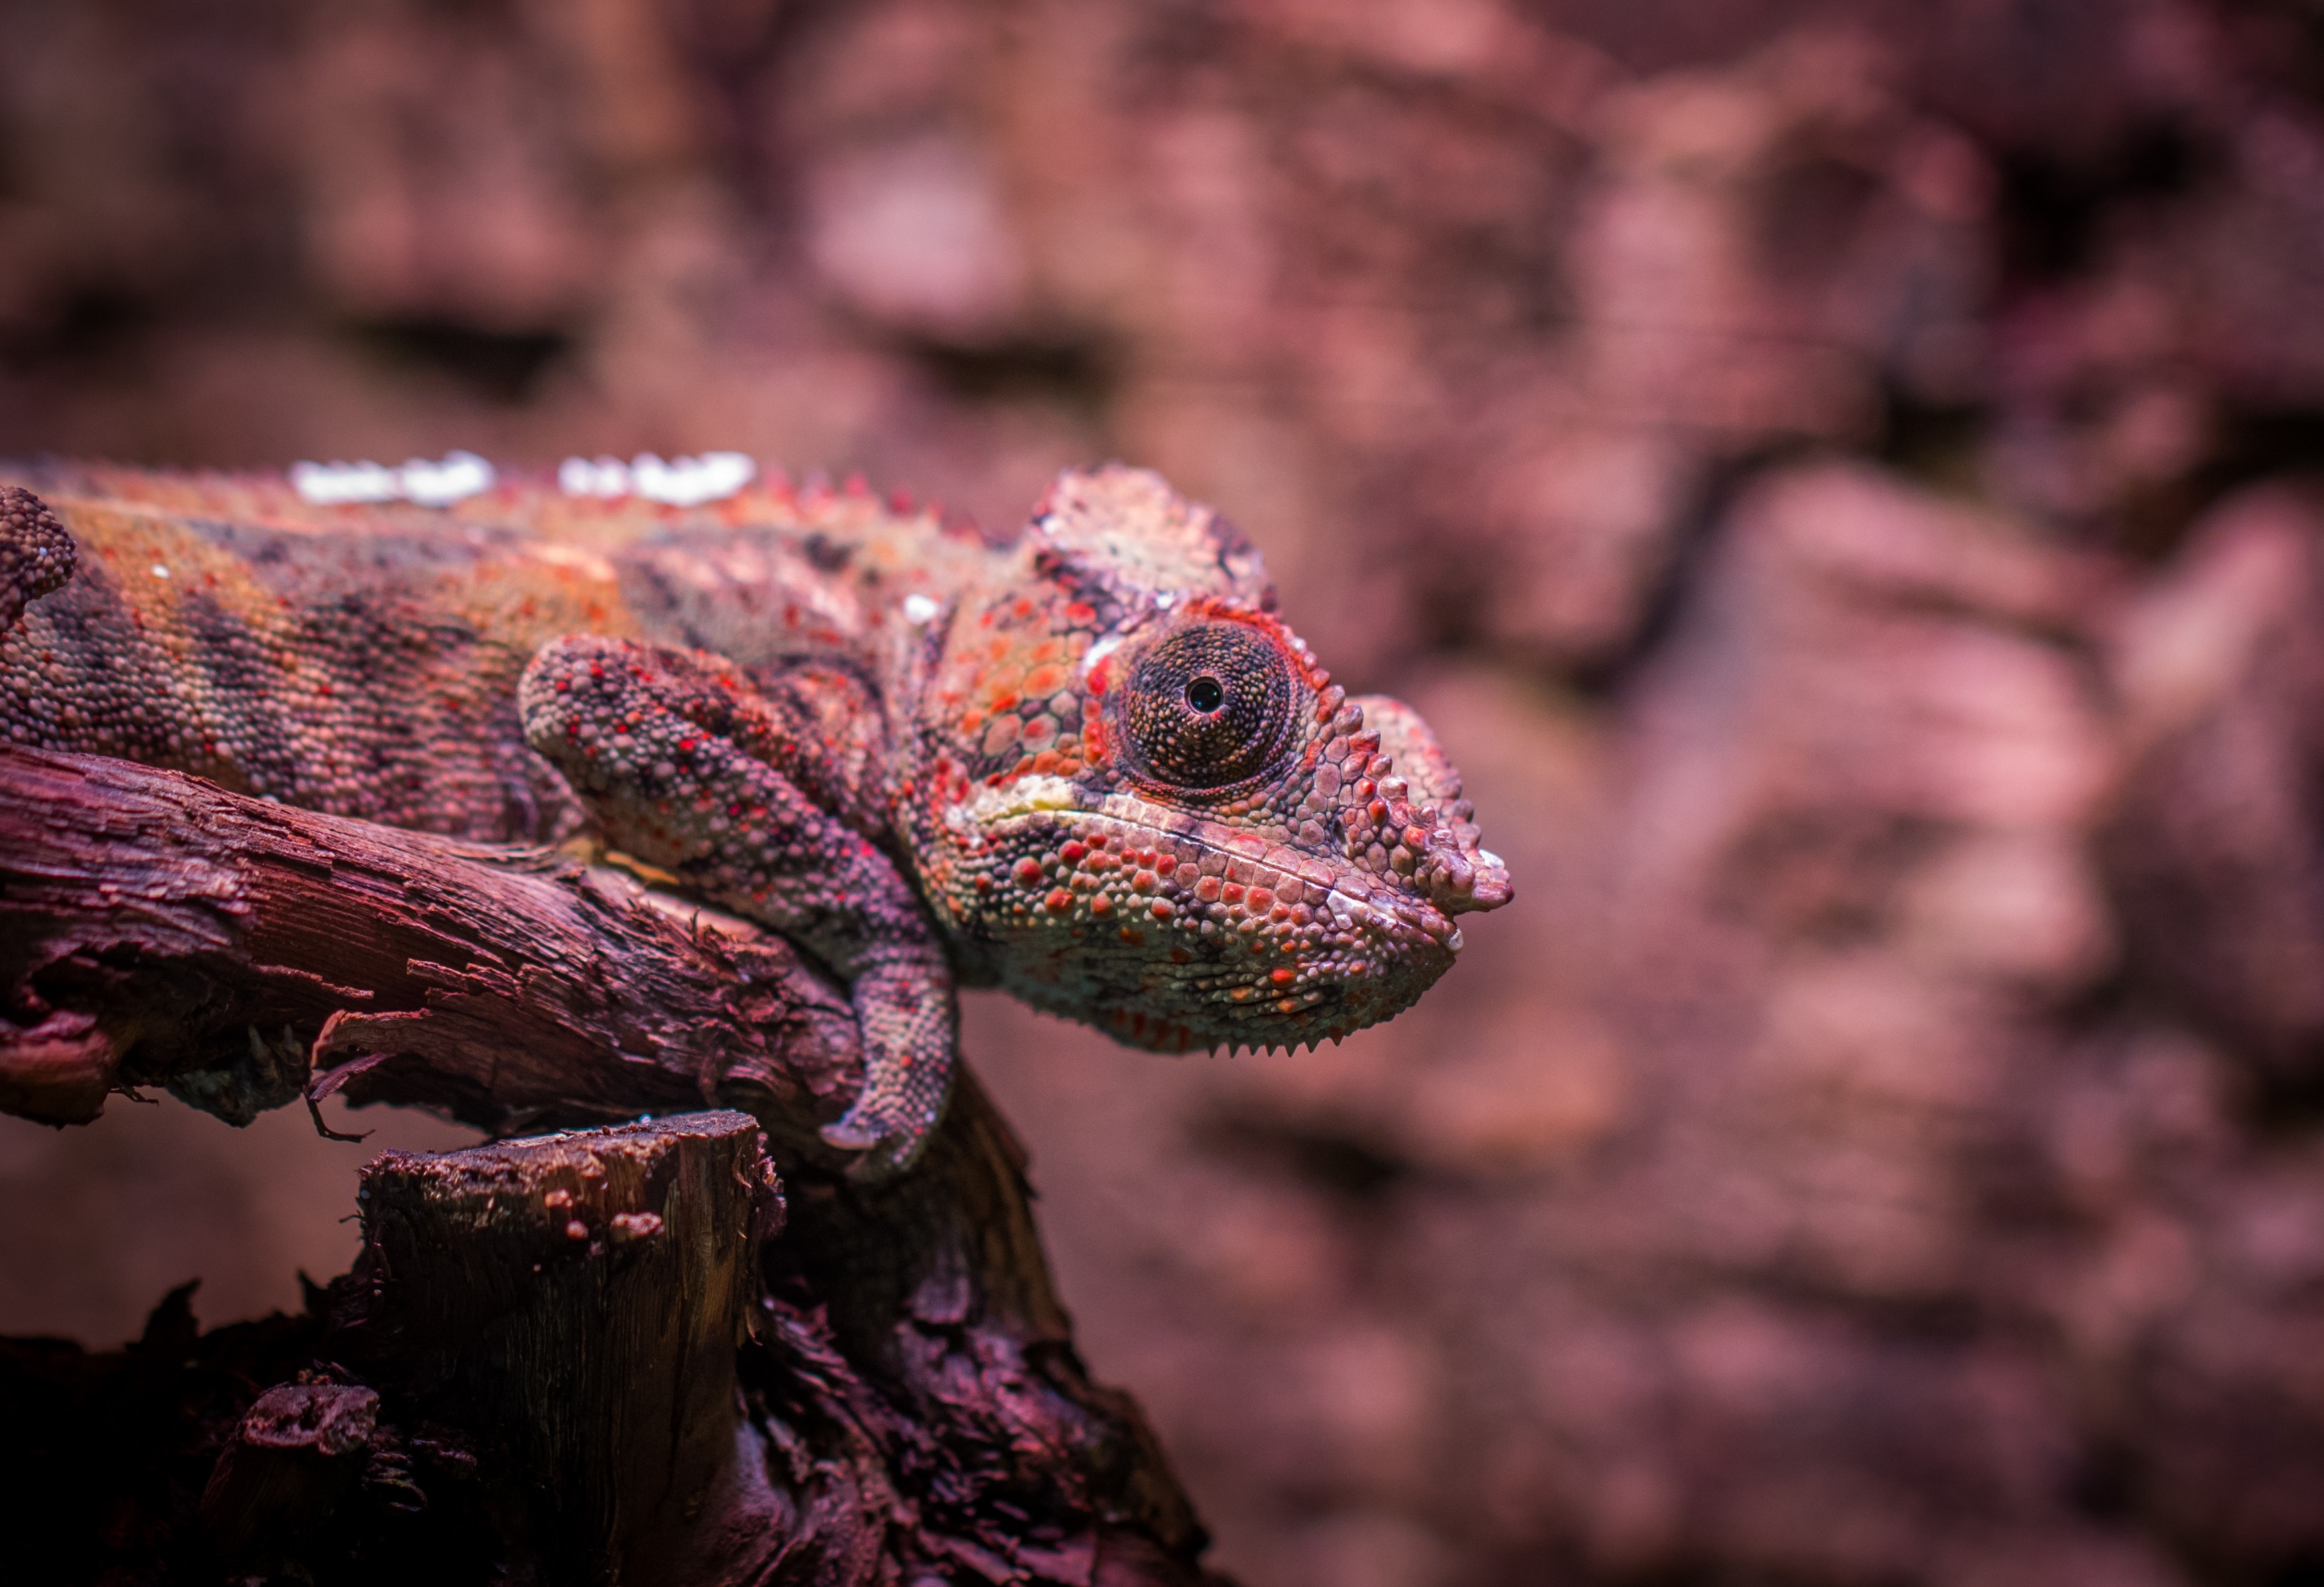
reptile, lizard, iguania, eye, chameleon, scaled reptile, organ, close up, adaptation, leaf, dragon lizard, macro photography, wildlife, branch, iguana, gecko